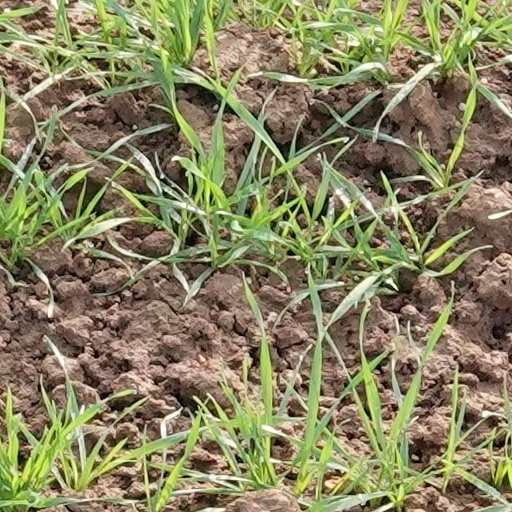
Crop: wheat